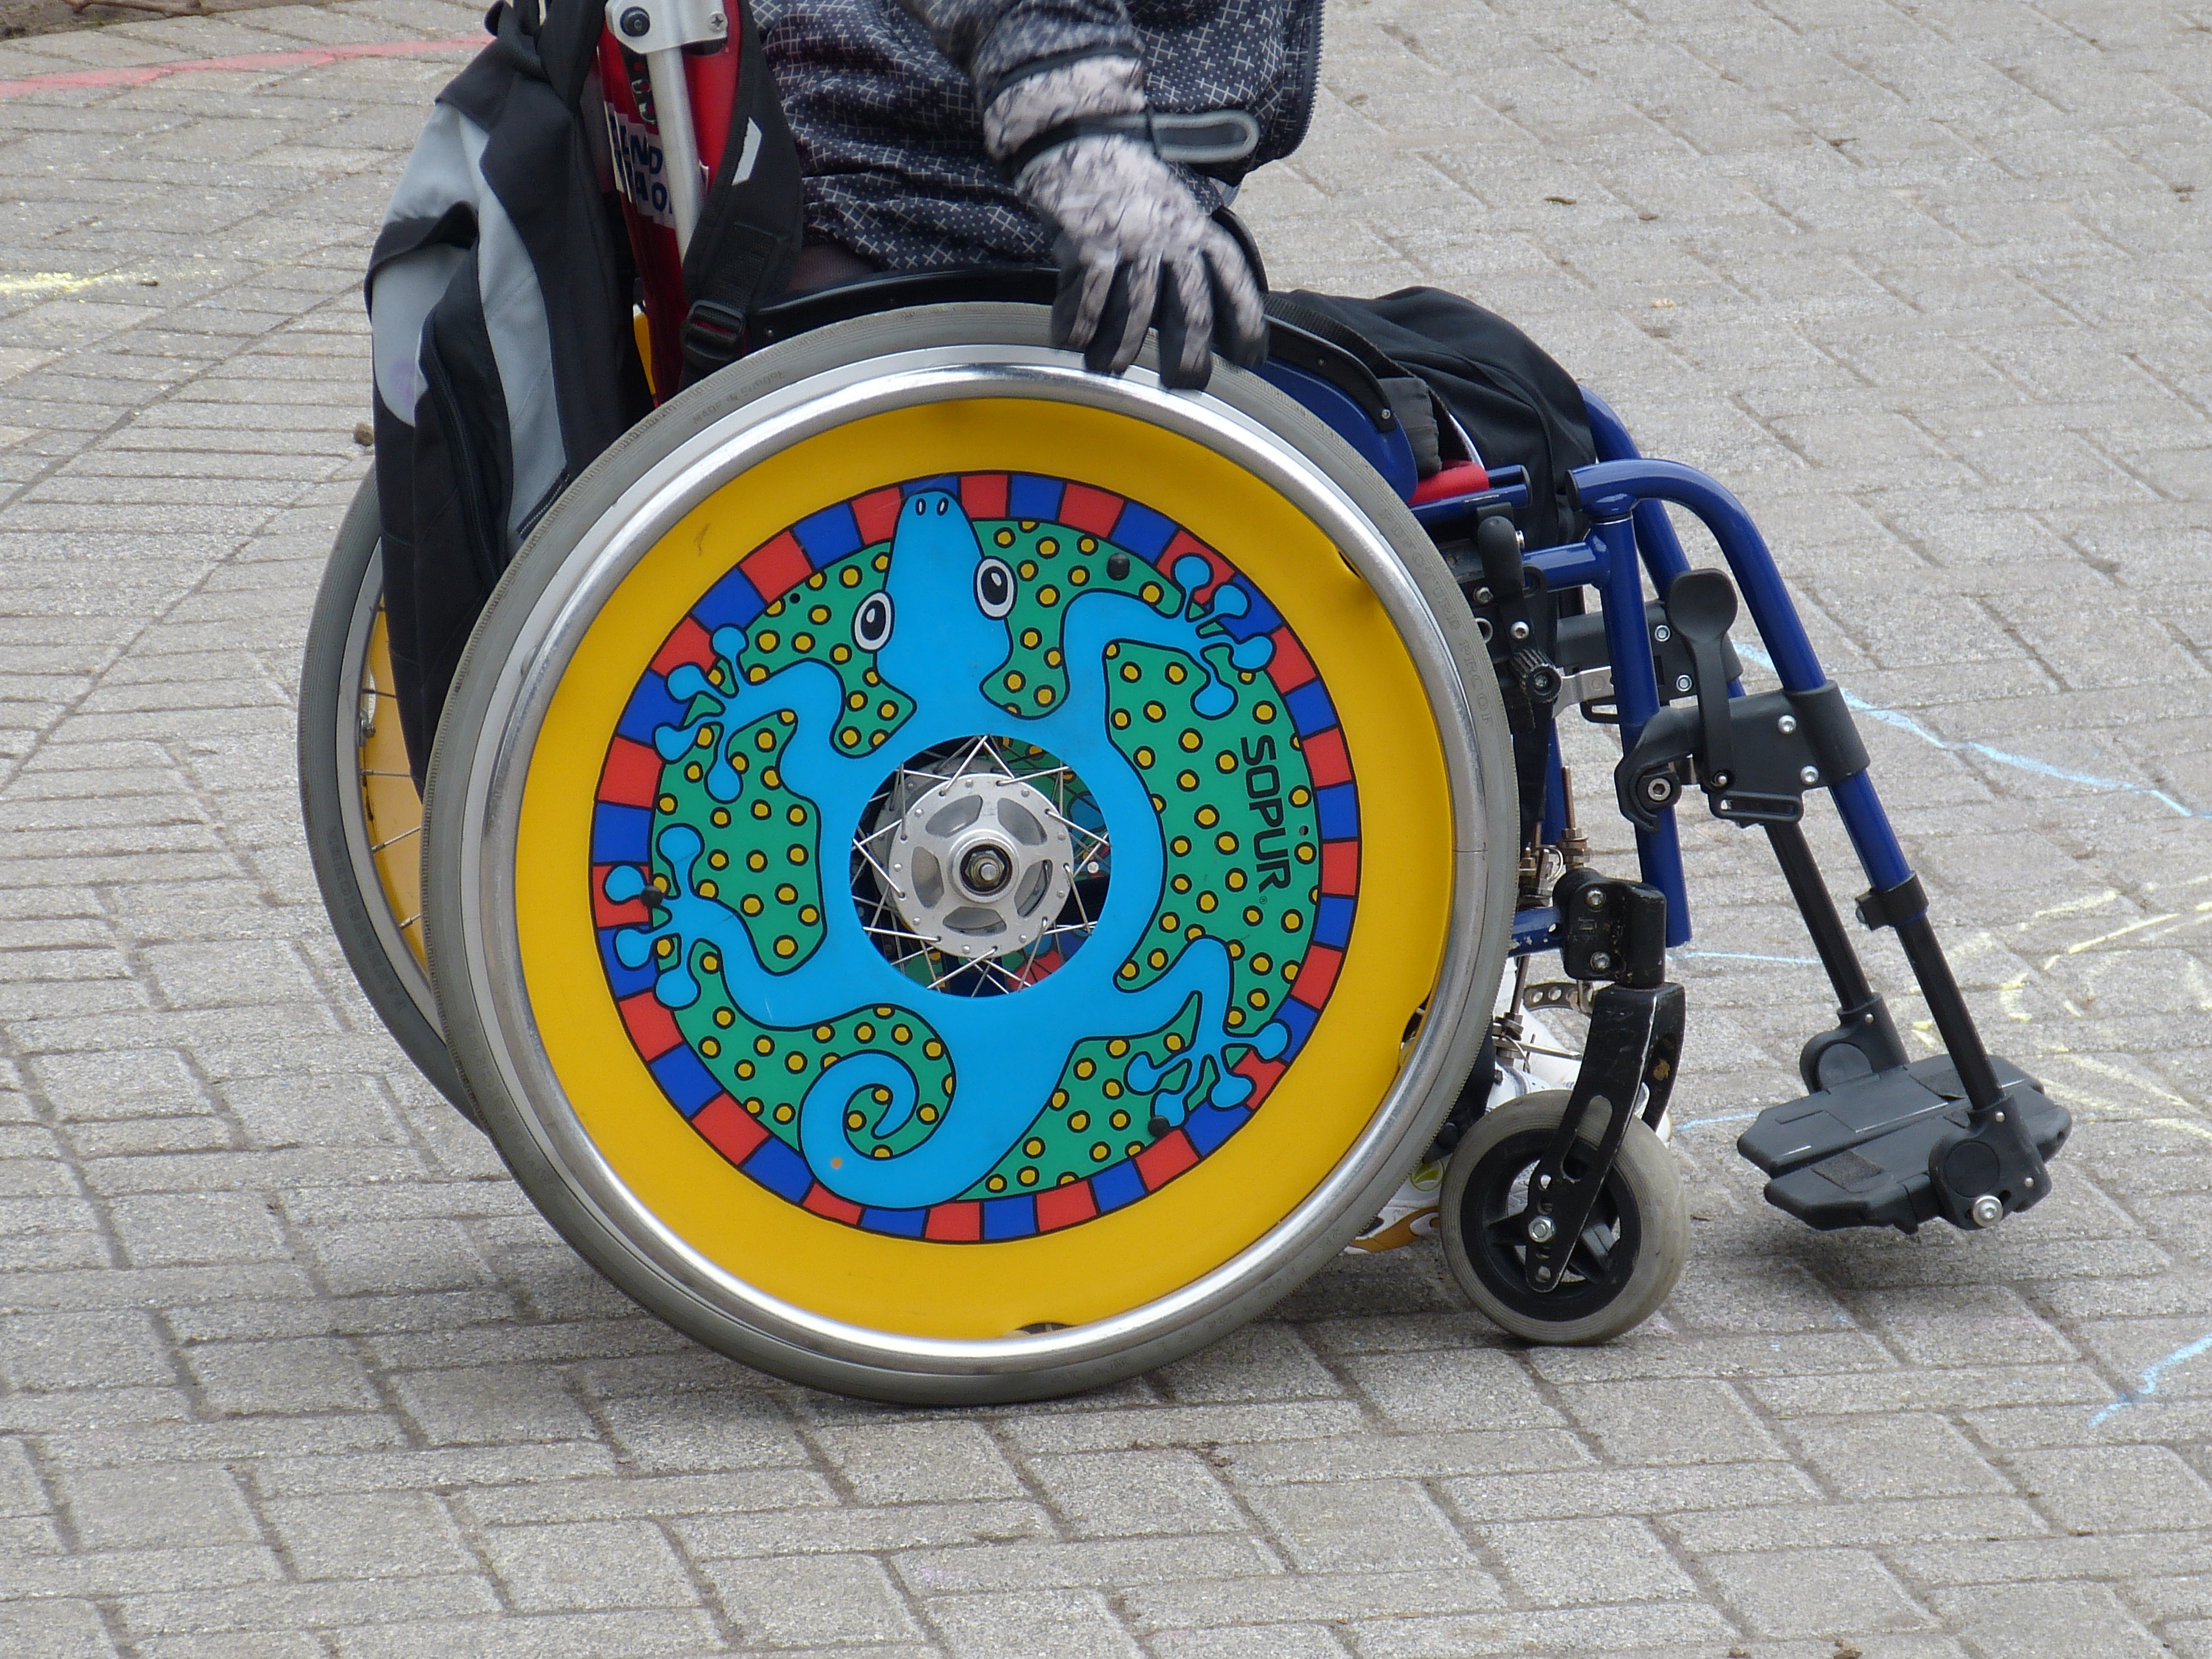
wheel, leg, vehicle, foot, child, tire, wheelchair, handicap, mobility, disabled, disability, lame, impaired, crutch, patients, physical disability, violations